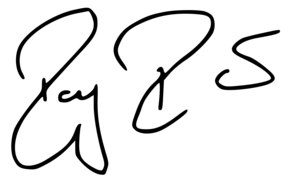
Signature de Roger Federer
Roger Federer, né le 8 août 1981 à Bâle, est un joueur de tennis suisse. Joueur professionnel depuis 1998, il détient le record de 310 semaines passées à la première place du classement mondial de tennis ATP World Tour, dont le record de 237 semaines consécutives, ainsi que le record masculin de 20 victoires dans les tournois du Grand Chelem. Il a terminé l'année calendaire à la première place mondiale à cinq reprises. Il est médaillé d'or en double messieurs avec Stanislas Wawrinka aux Jeux olympiques de Pékin 2008 puis vice-champion olympique en simple à Londres en 2012. Enfin, en 2014, il remporte la Coupe Davis avec l'équipe de Suisse, en battant en finale l'équipe de France.